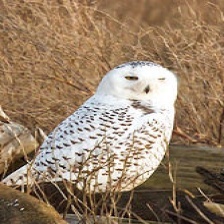
Species: SNOWY OWL
Scientific name: BUBO SCANDIACUS
ImageNet parent category: great_grey_owl